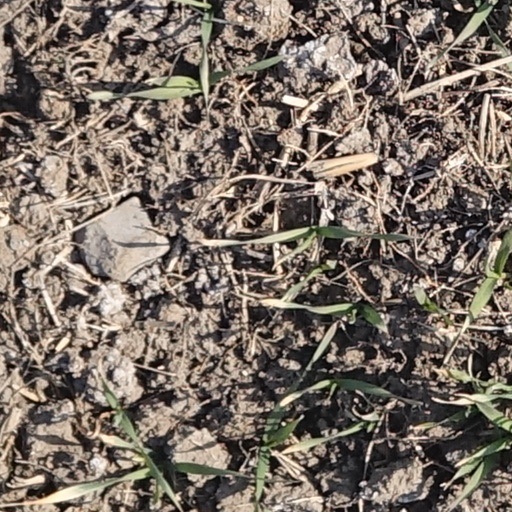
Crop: wheat